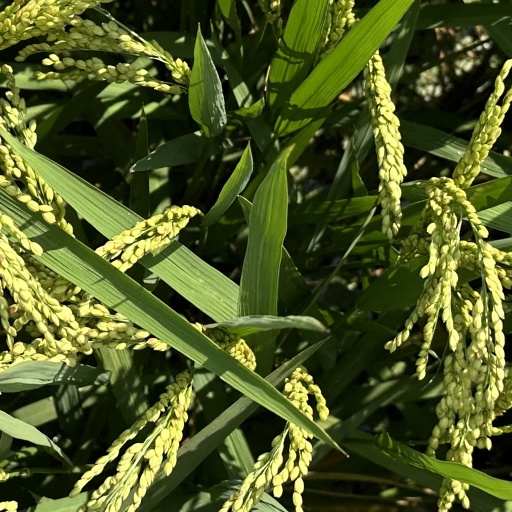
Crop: rice